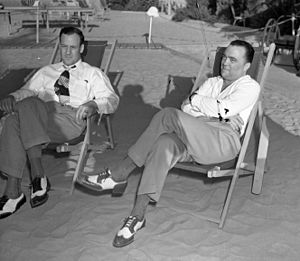
J. Edgar Hoover
John Edgar Hoover var chef for det amerikanske forbundspoliti FBI i 48 år fra 1924 til sin død i 1972.